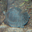
Label: turtle